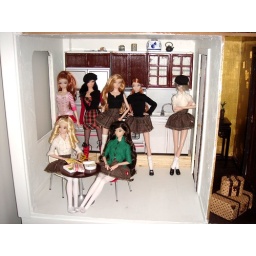
My doll house kitchen in progress - phase two